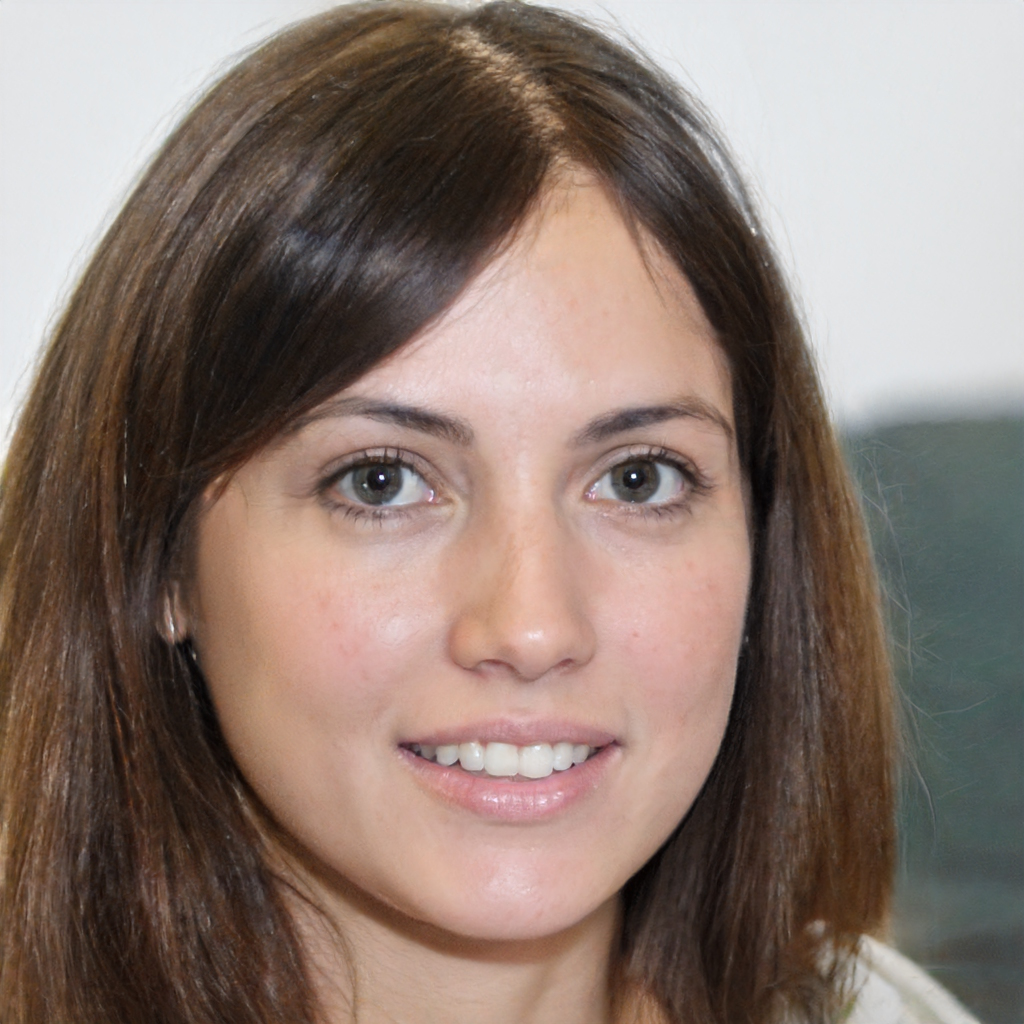
Label: No Watermark